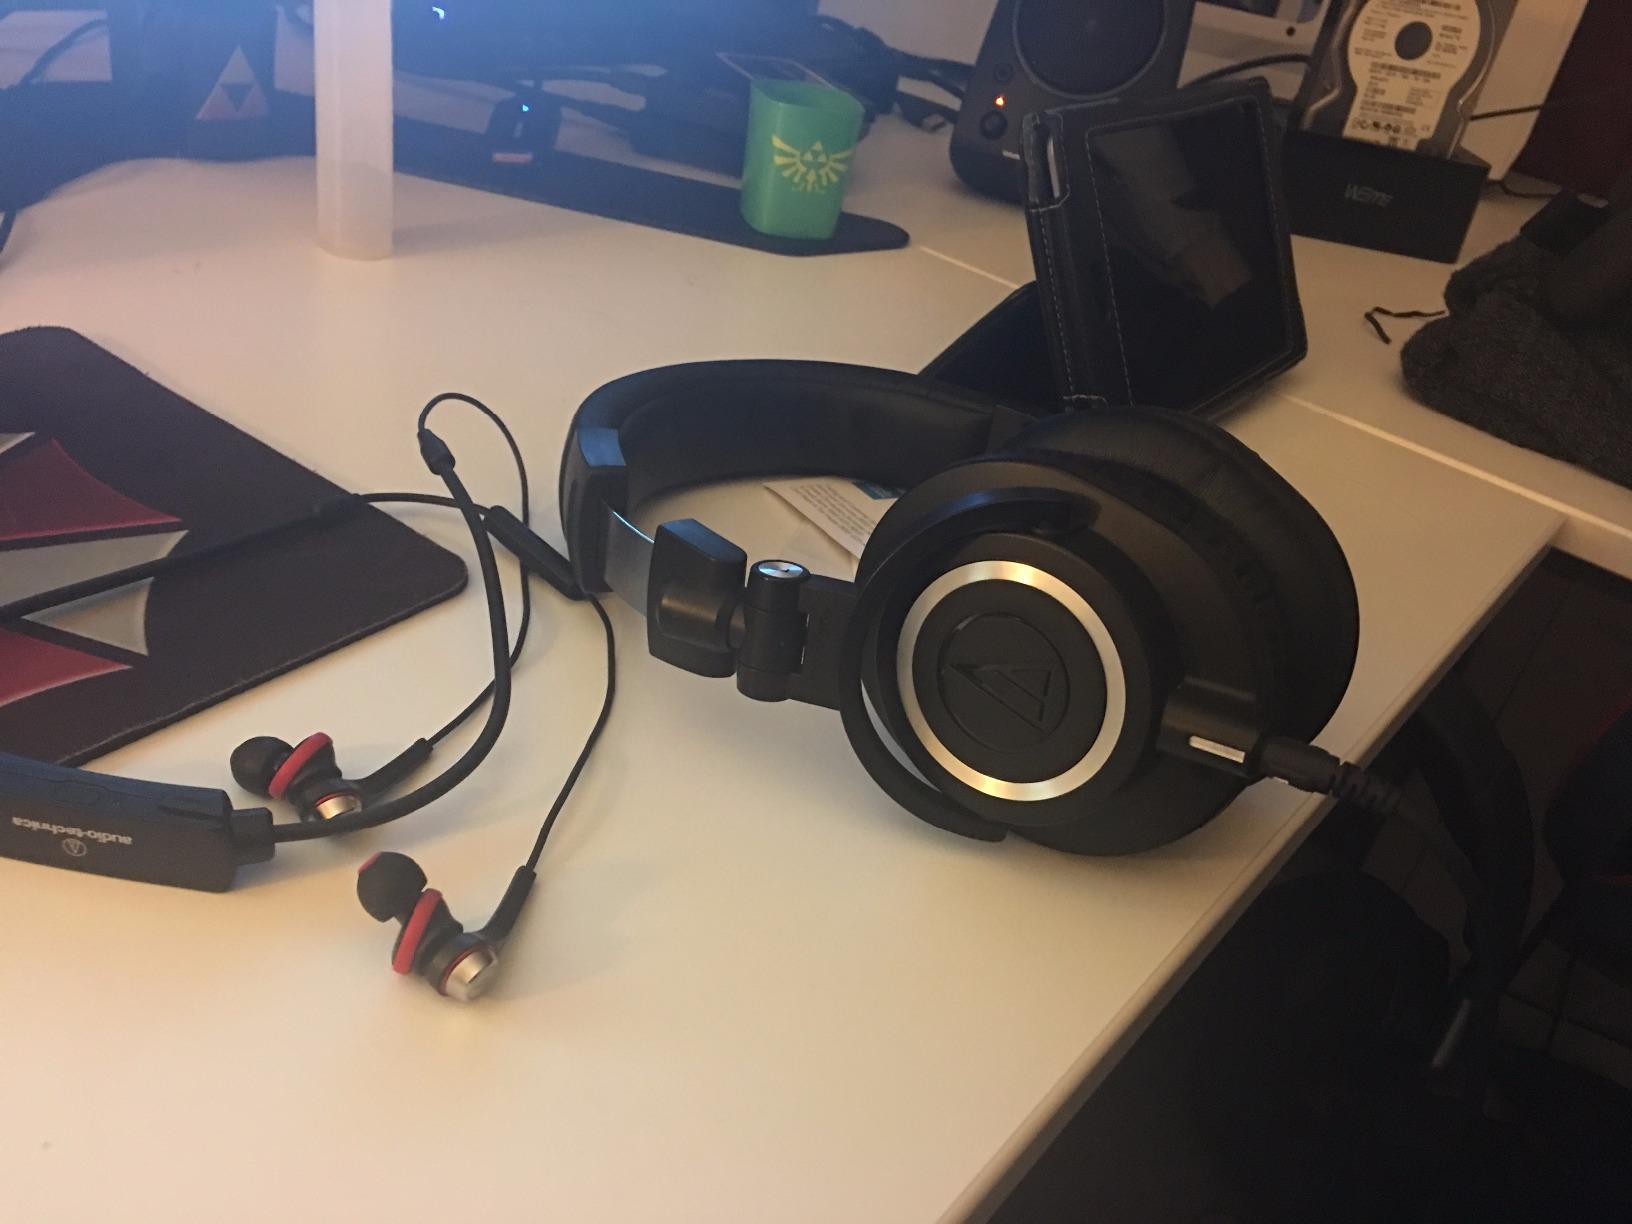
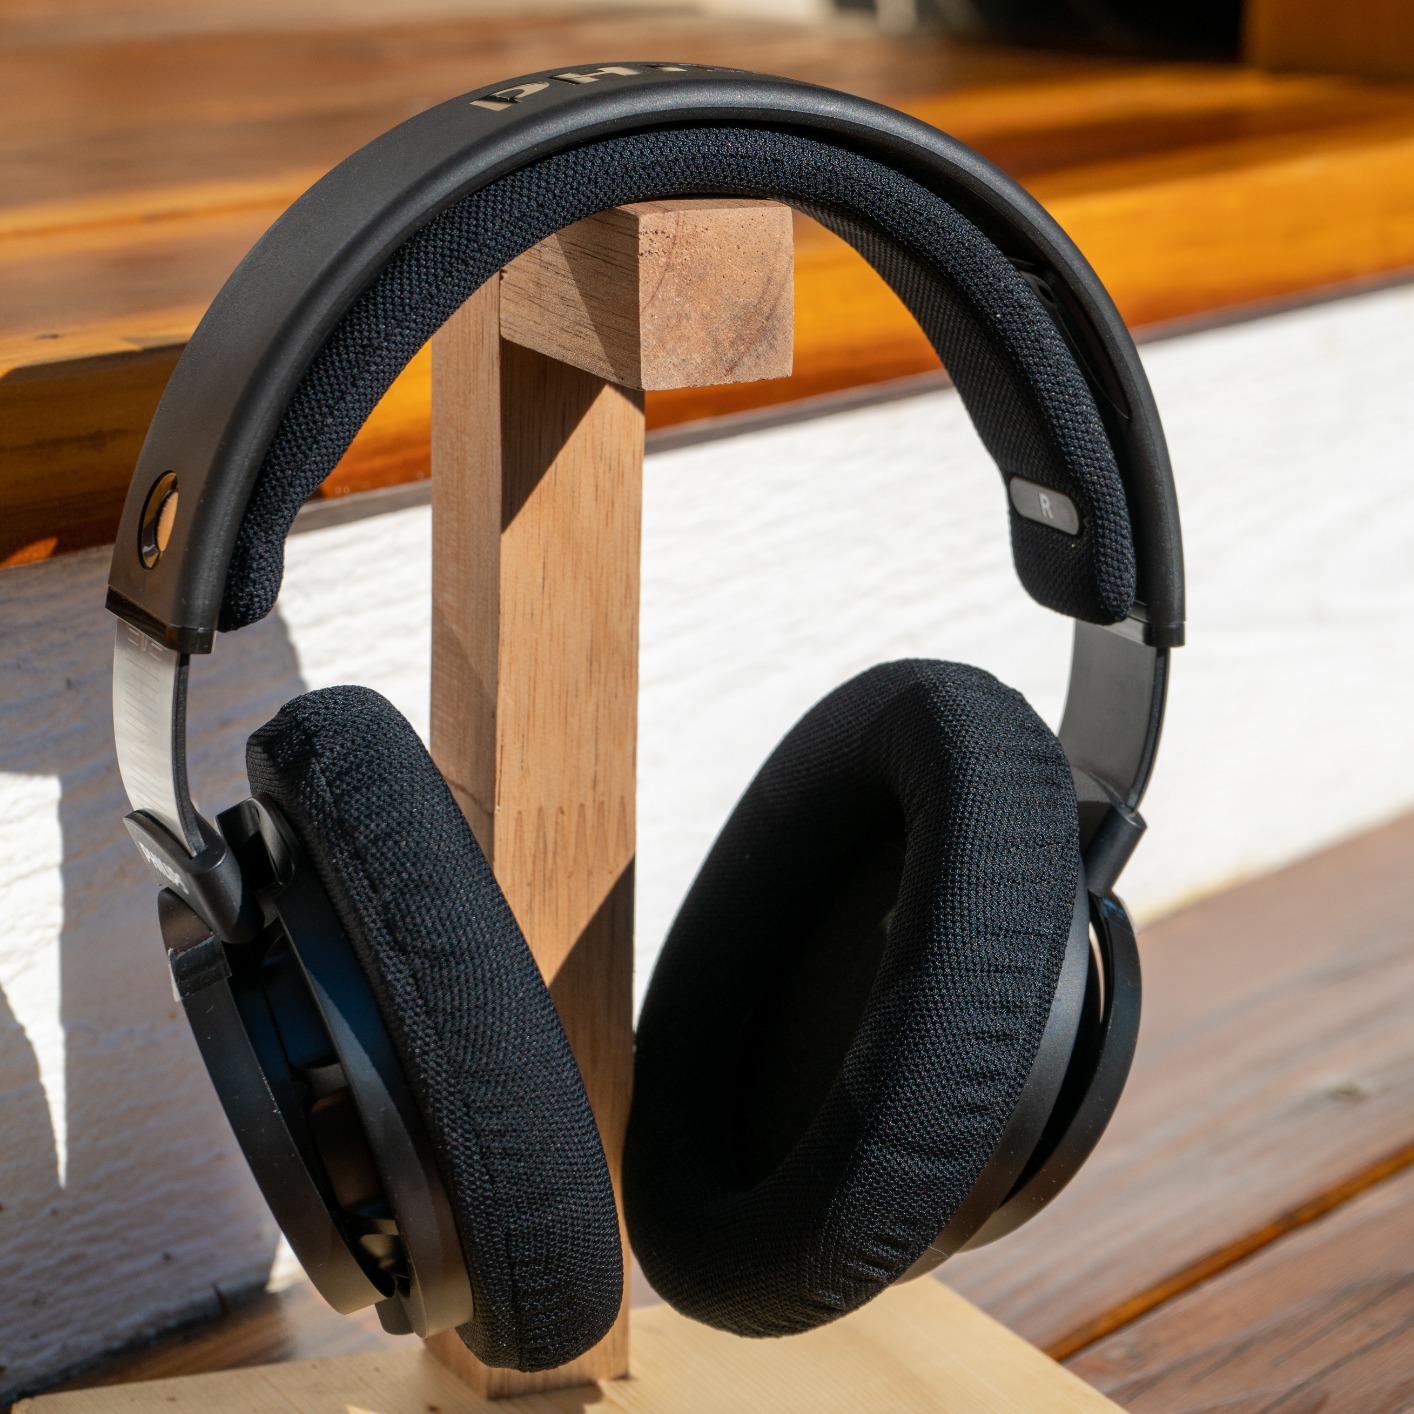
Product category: headphones
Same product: no